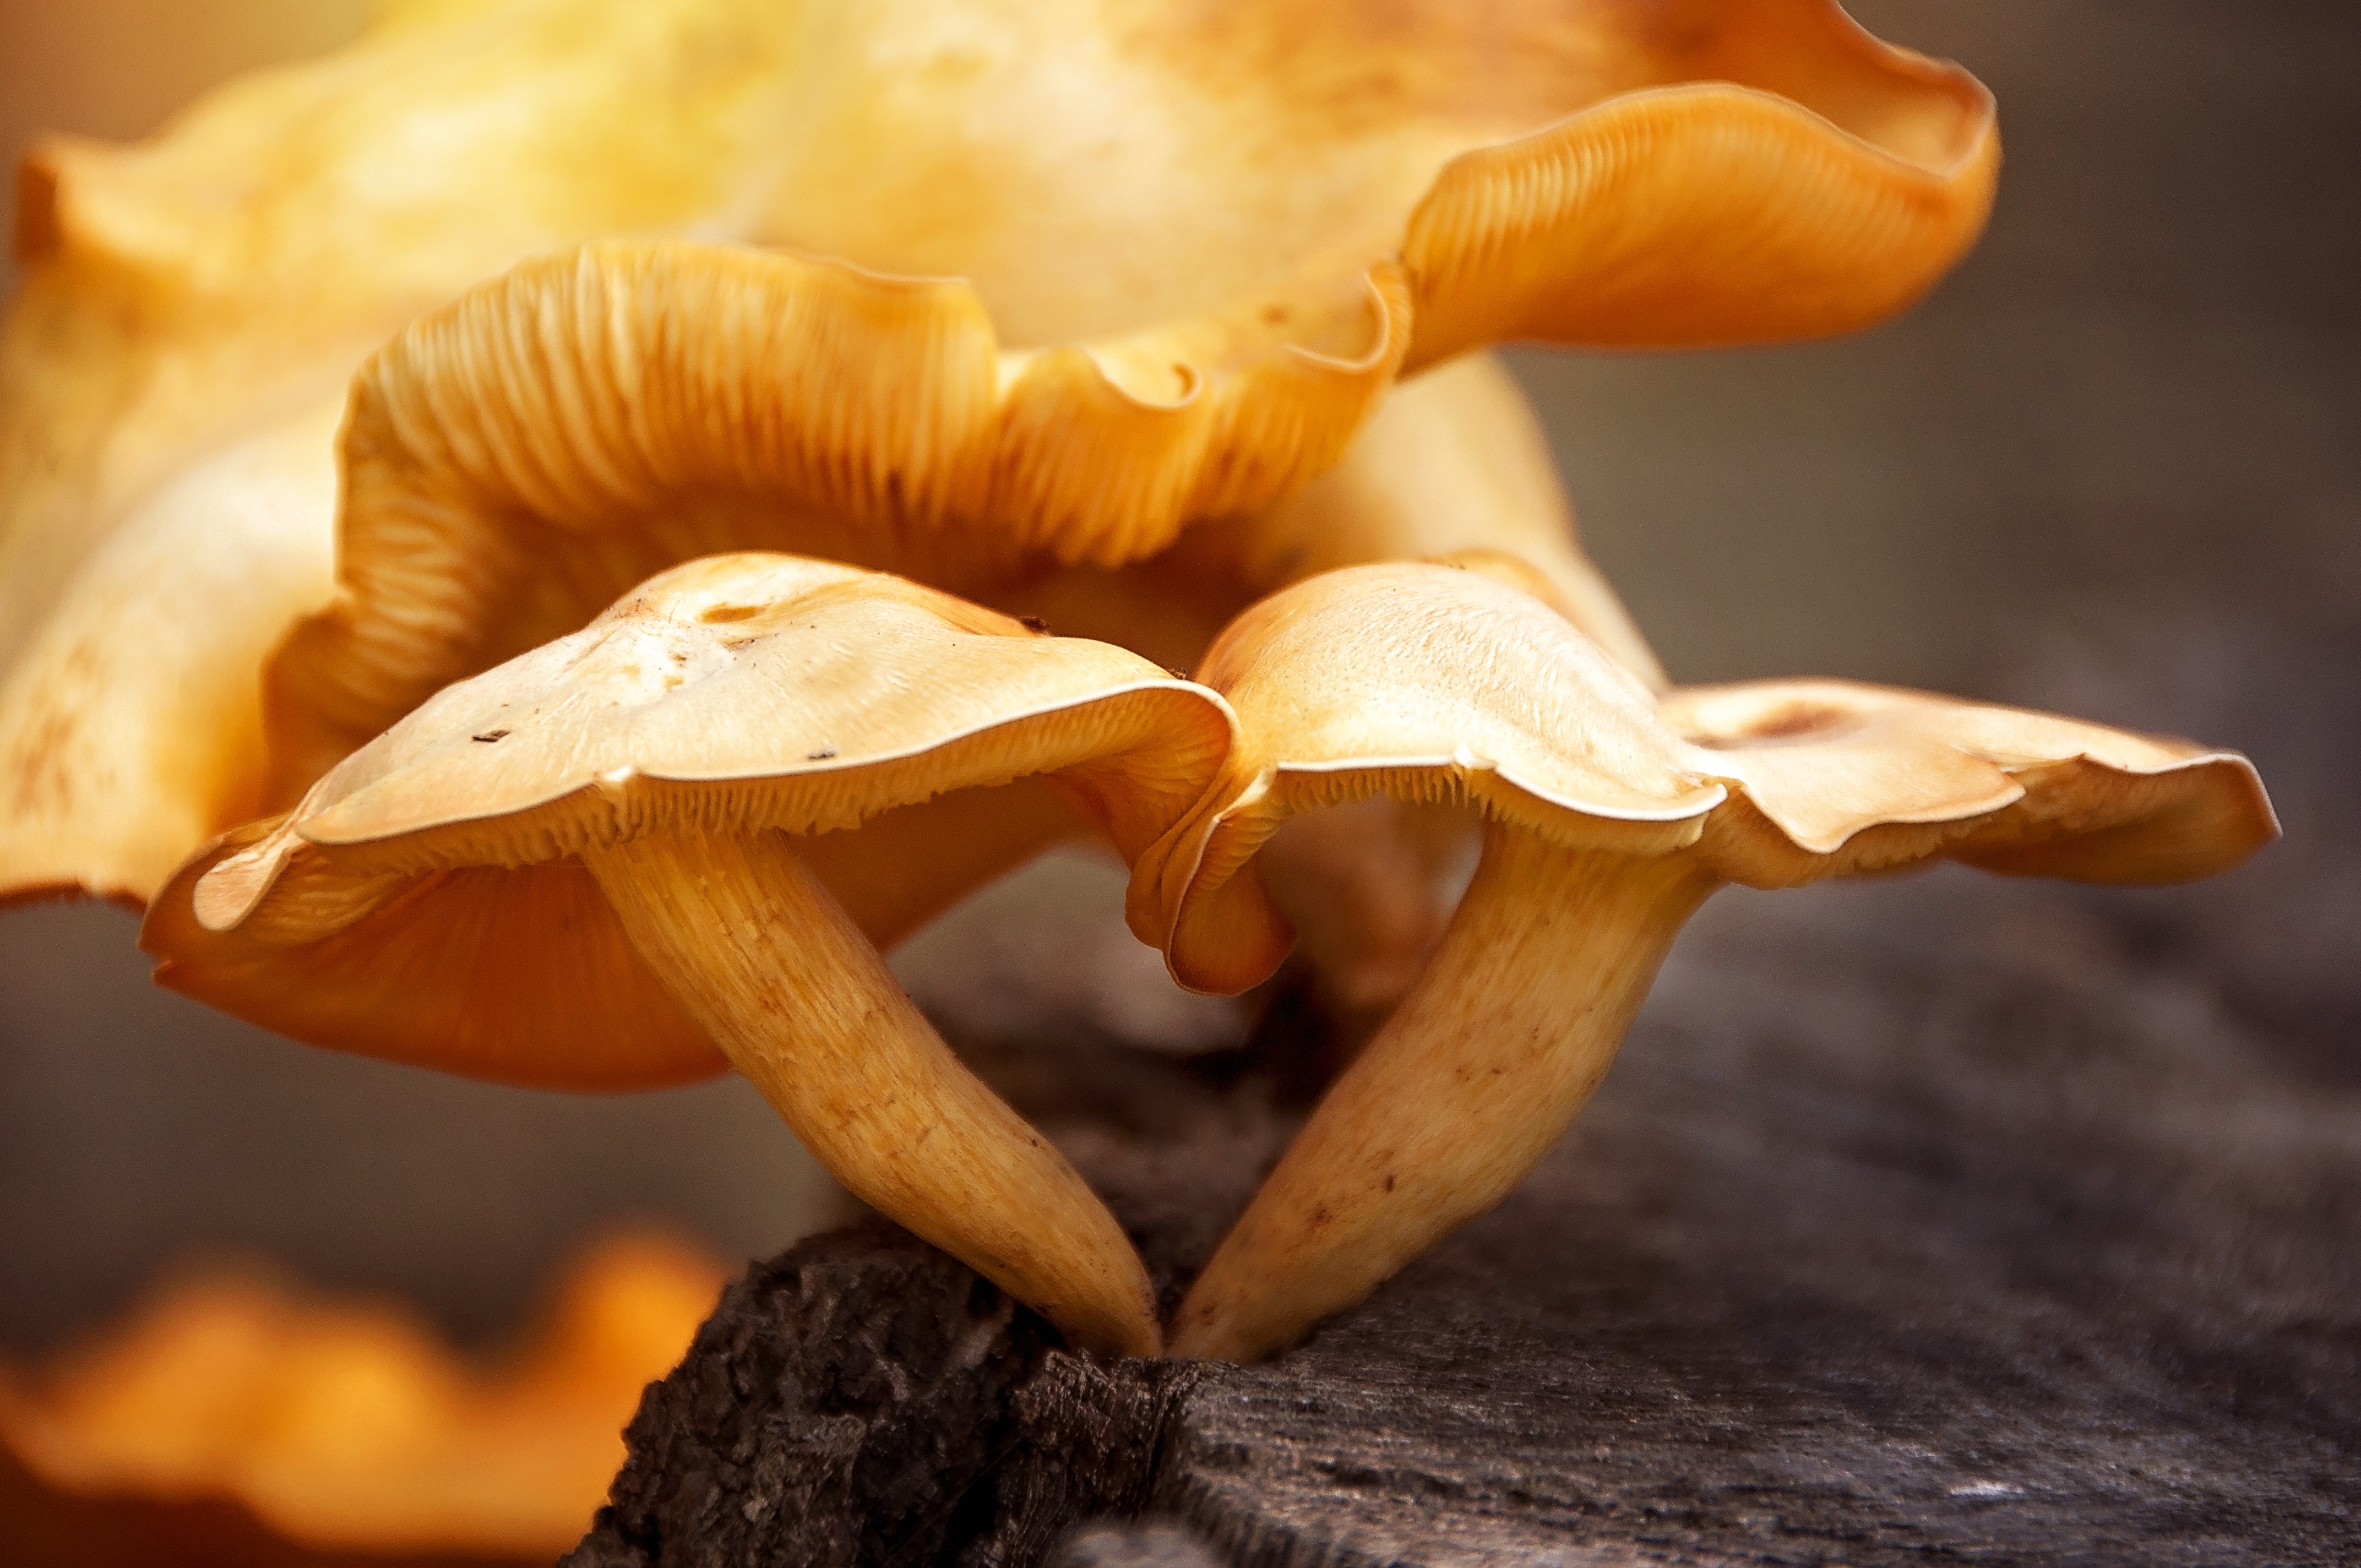
nature, growth, plant, wood, leaf, flower, food, produce, autumn, mushroom, close up, fungus, fungi, toadstools, auriculariales, macro photography, oyster mushroom, edible mushroom, auriculariaceae